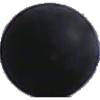
Label: Grape Blue 1